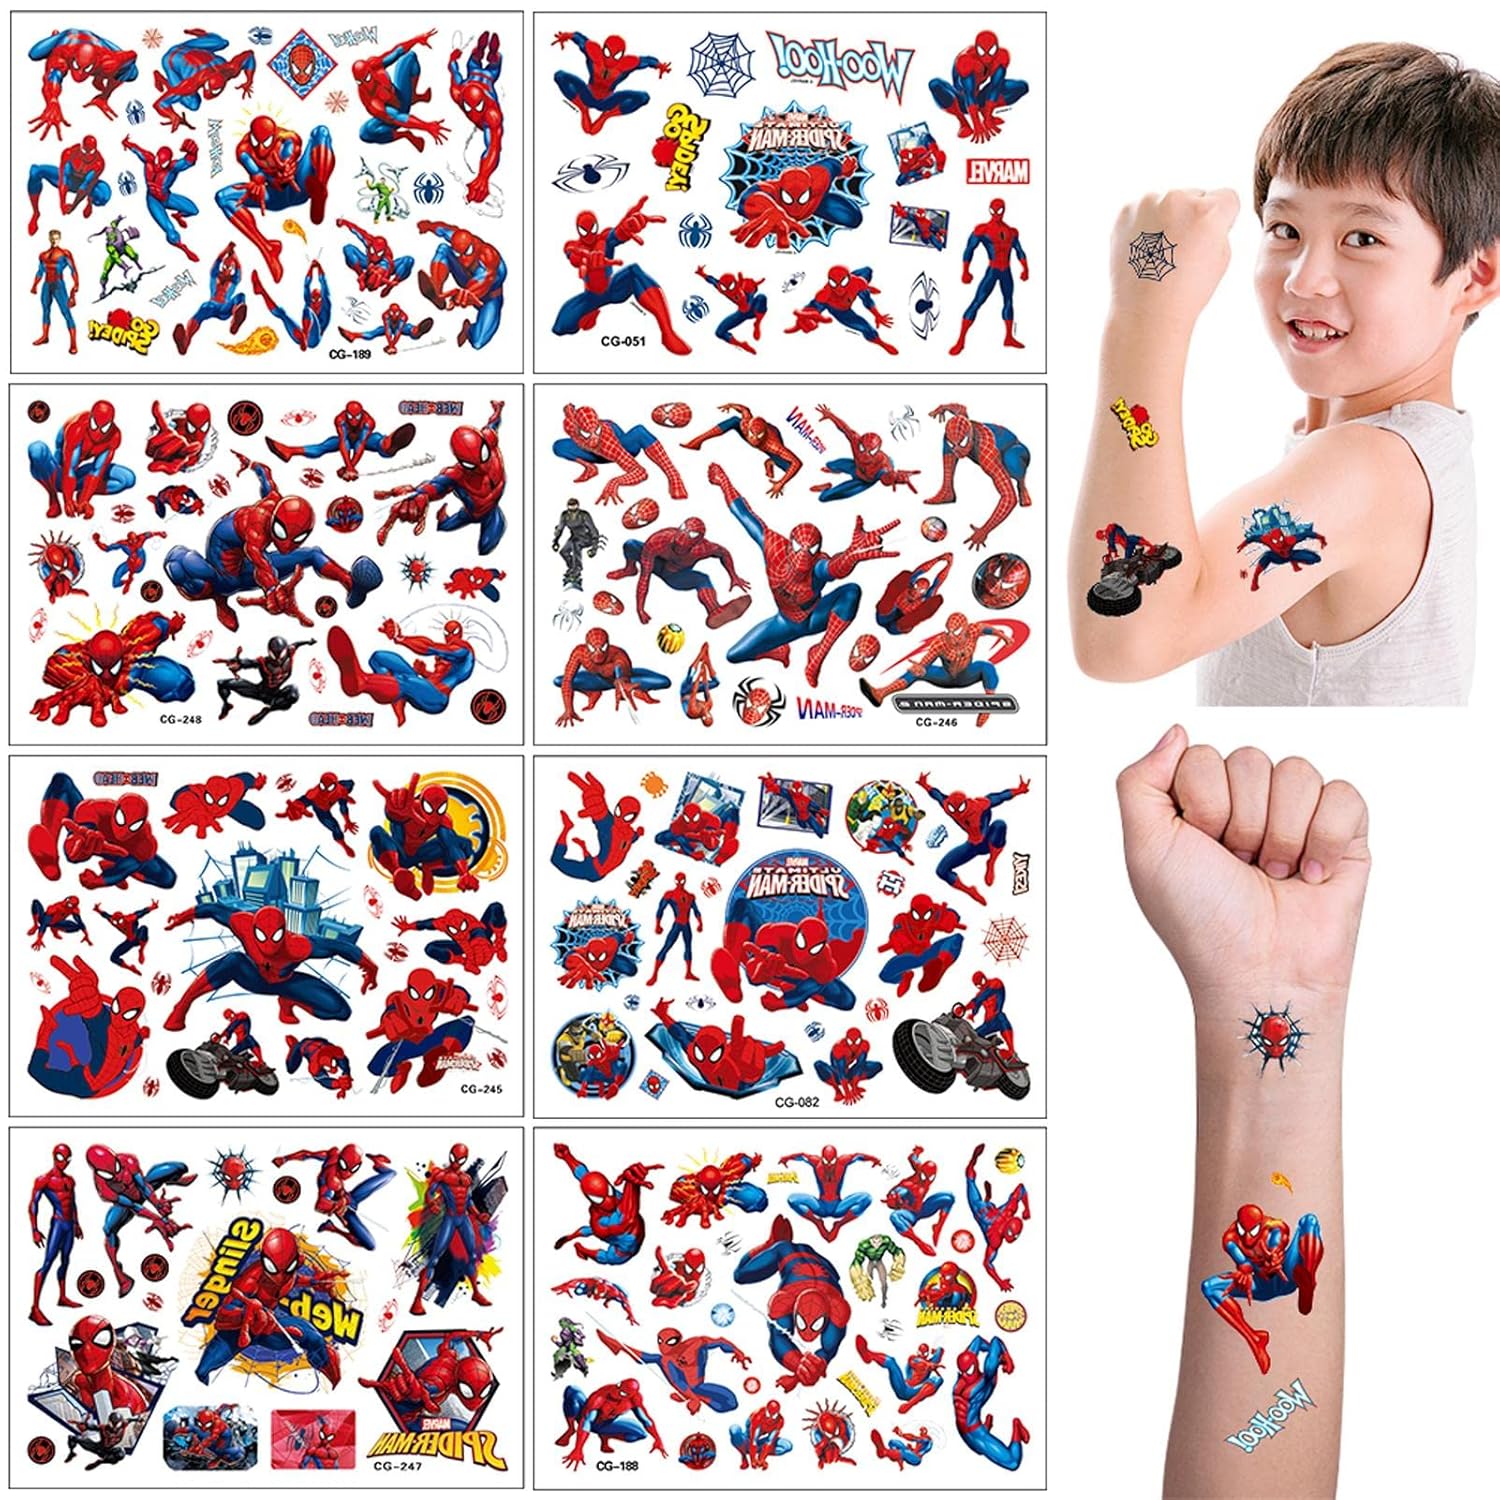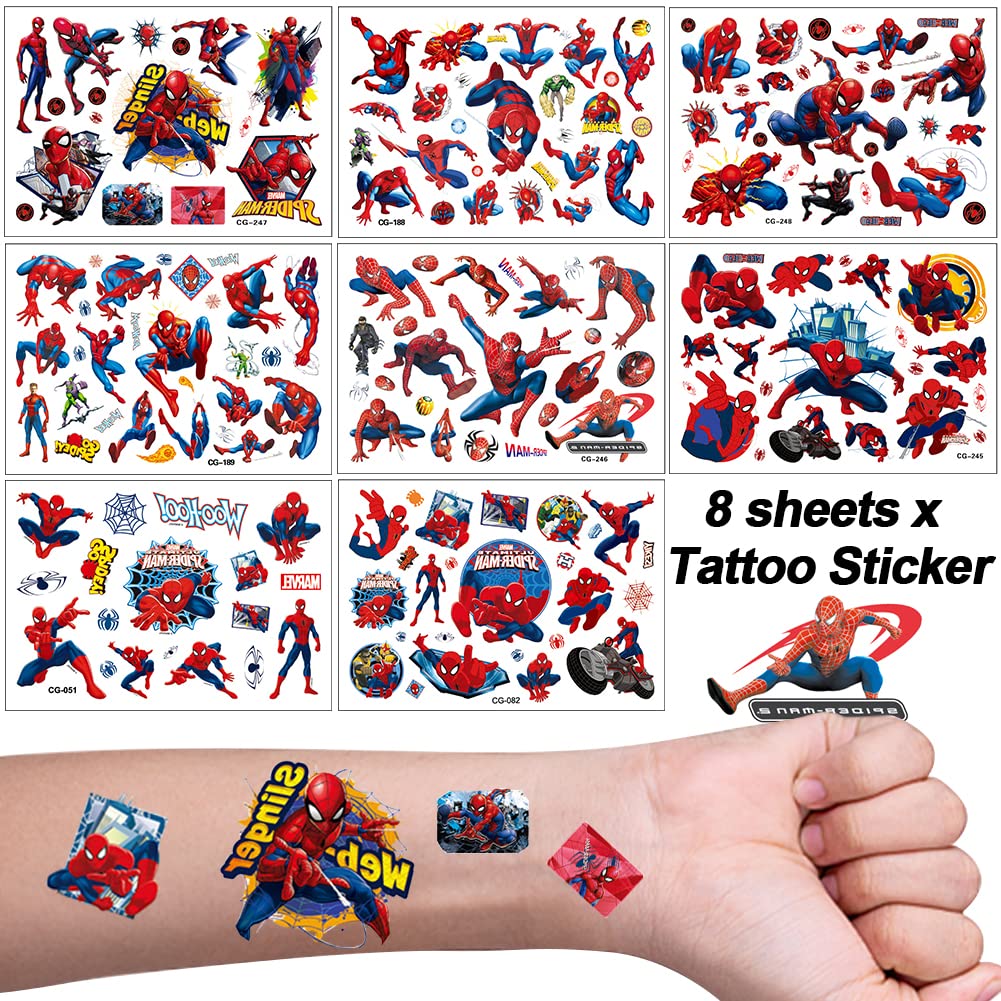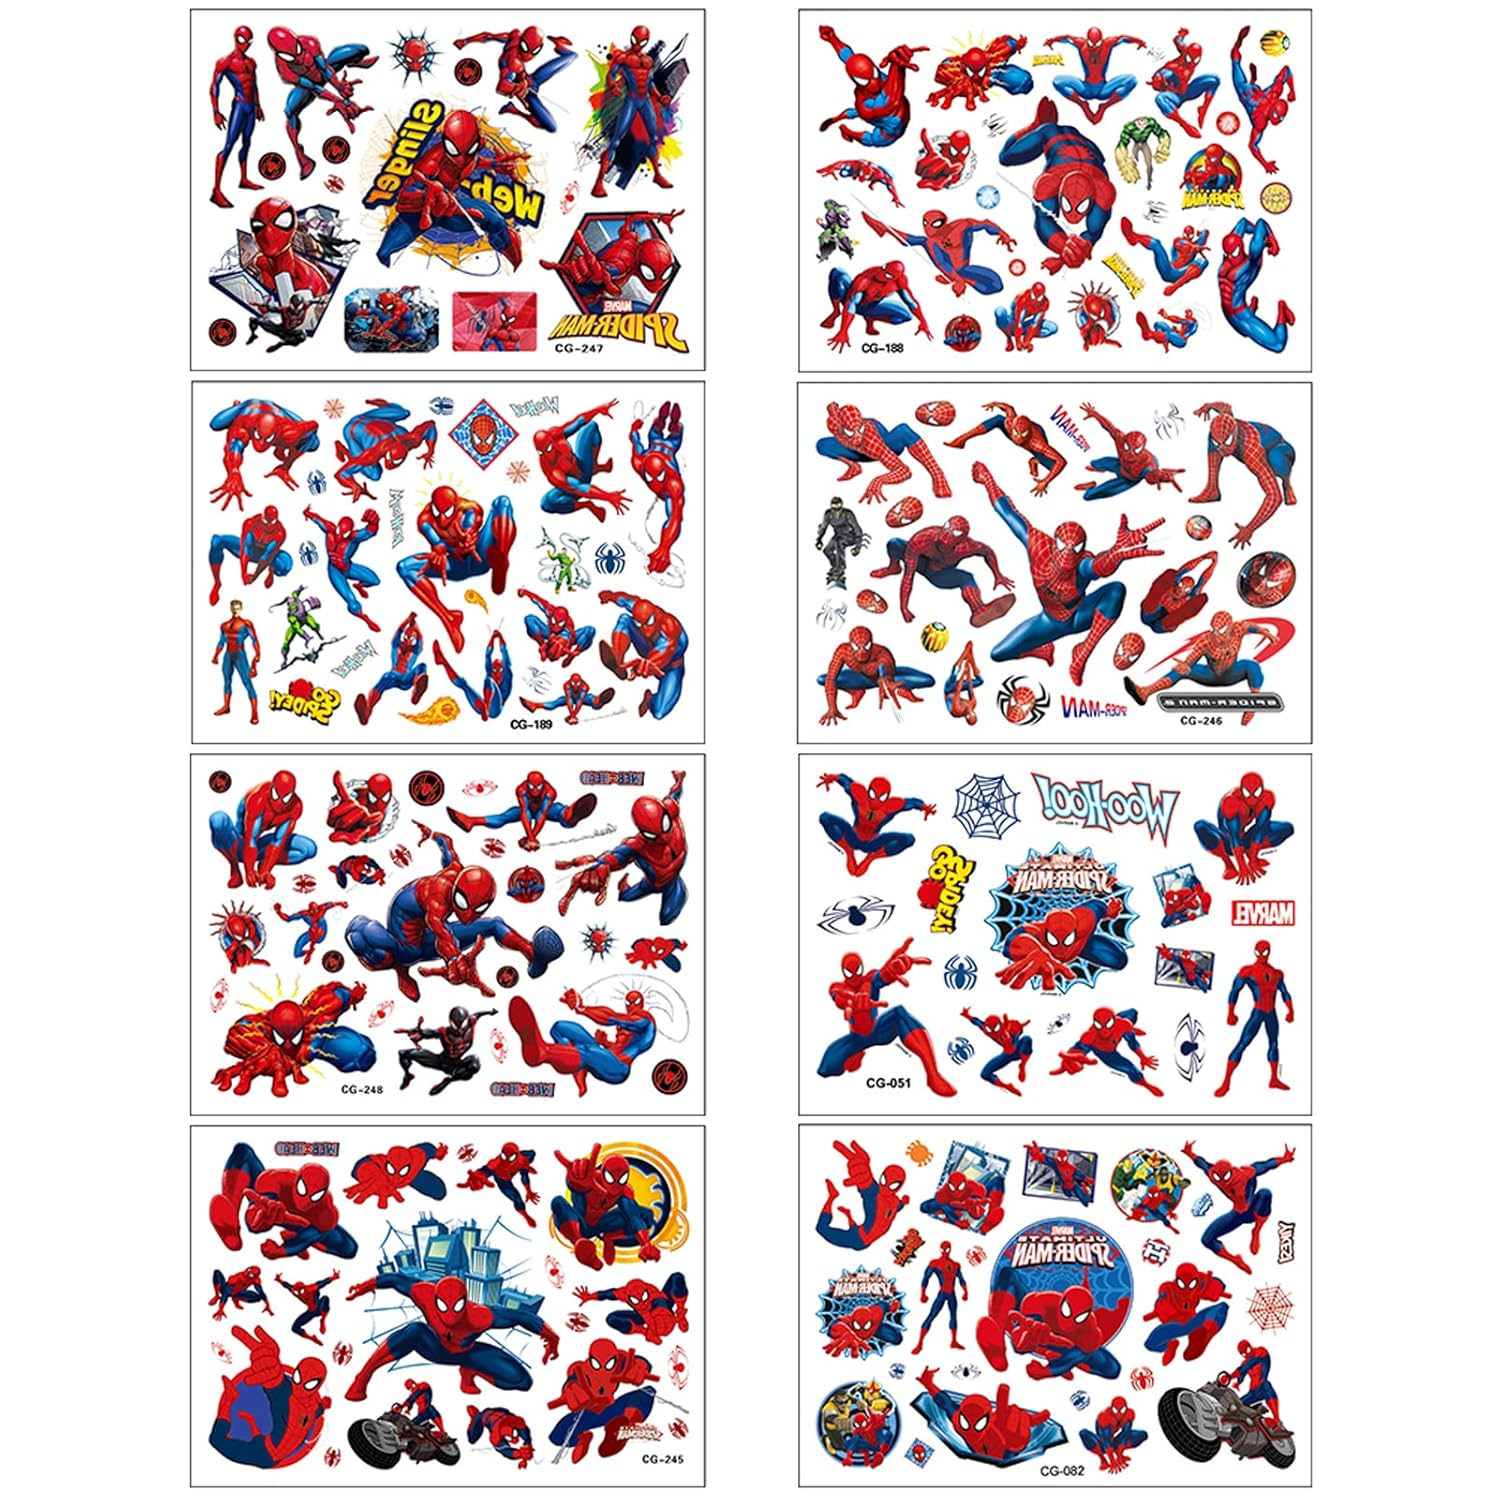
BPSJKET 8 Sheets Spider Temporary Tattoos for Kids, Spider Superhero Fake Tattoos Stickers Birthday Party Supplies Favors Decorations for School Rewards Gifts for Kids Boys Girls (8 Sheets)
Category: All Beauty
Features: 【PARTY SUPPLIES】8 sheets movie tattoos stickers, features an assortment of movie figure themed characters, each pattern measures 15.5 x 10.9cm/6.1 x 4.29inch , one size fit all adult and kids to use 【DECORATION STICKER】All temporary tattoos are designed by famouse movie figure. You can put it all down and put it on your hands, arms, kettles, cups, scrapbook, water bottle, luggage and other things. 【EASY TO USE AND REMOVE】Cut out the desired motif, rub the back of the tattoo with a damp cloth or sponge for 30 seconds. Simply soak the tattoo with baby oil or olive oil alcohol and remove the tattoo after a few minutes. 【PARTY GIFT】Great fun for any movie fans. Perfect as party supplies, party favors, rewards, and more. Colorful stickers and temporary tattoos featuring movie figures attractive to adults and kids 【WATERPROOF AND DURABLE】The tattoos are waterproof. Enough to make the kids cute all day at the party. They can be worn on the beach or in the pool.Our package come with 8 sheets tattoo sticker enough quantity for you to use Description Put it on your hands, arms, kettles, cups, scrapbook, water bottle, luggage and other things. Perfect as party supplies, party favors, rewards, and more. Features an assortment of movie figure themed characters, each pattern measures 15.5 x 10.9cm/6.1 x 4.29inch Specification Material: Paper Color: Colorful Size(L x W): About 15.5 x 10.9cm/6.1 x 4.29inch Package included: 8sheets x Tattoo Sticker Note: Due to the light and screen difference, the item's color may be slightly different from the pictures. Please allow 0.5-2cm differences due to manual measurement.
Features: 【PARTY SUPPLIES】8 sheets movie tattoos stickers, features an assortment of movie figure themed characters, each pattern measures 15.5 x 10.9cm/6.1 x 4.29inch , one size fit all adult and kids to use | 【DECORATION STICKER】All temporary tattoos are designed by famouse movie figure. You can put it all down and put it on your hands, arms, kettles, cups, scrapbook, water bottle, luggage and other things. | 【EASY TO USE AND REMOVE】Cut out the desired motif, rub the back of the tattoo with a damp cloth or sponge for 30 seconds. Simply soak the tattoo with baby oil or olive oil alcohol and remove the tattoo after a few minutes. | 【PARTY GIFT】Great fun for any movie fans. Perfect as party supplies, party favors, rewards, and more. Colorful stickers and temporary tattoos featuring movie figures attractive to adults and kids. | 【WATERPROOF AND DURABLE】The tattoos are waterproof. Enough to make the kids cute all day at the party. They can be worn on the beach or in the pool.Our package come with 8 sheets tattoo sticker enough quantity for you to use.